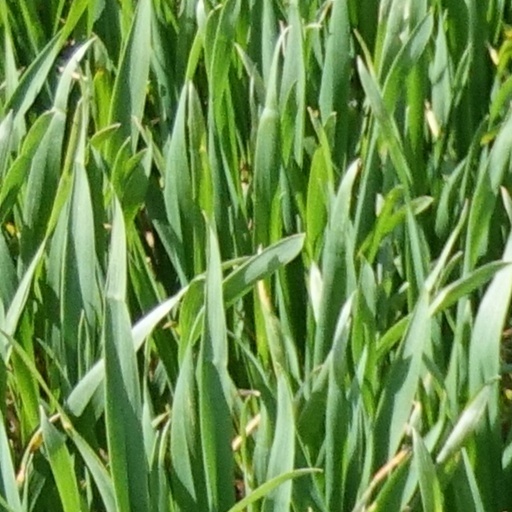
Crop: wheat